Typhoon Muifa (2011)

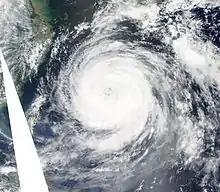
Satellite photo of Muifa off Okinawa

On 5 August, the storm passed just southwest of Kadena Air Base, bringing sustained winds of and of rain. Thirty-seven people were injured, six critically. Nearly 300 flights were cancelled, leaving 13,630 stranded.